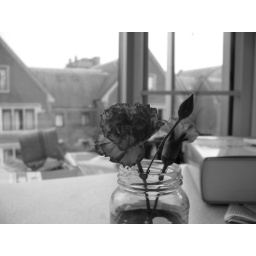
Carnations in a jar, on a kitchen table